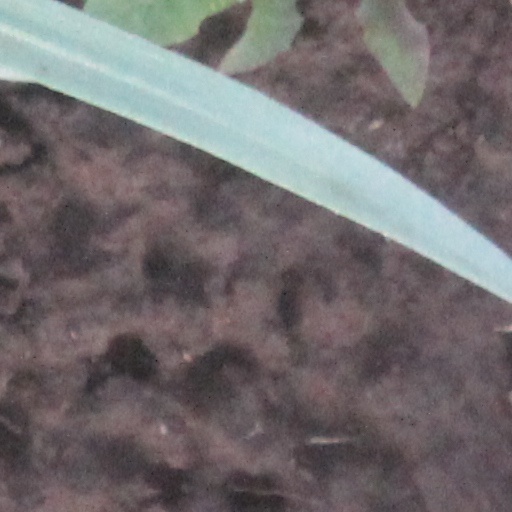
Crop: wheat